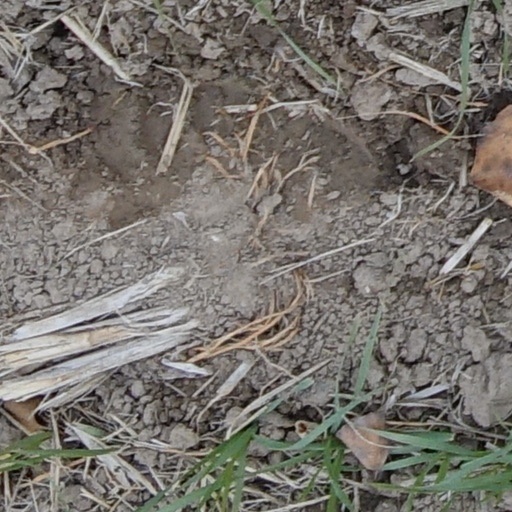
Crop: wheat